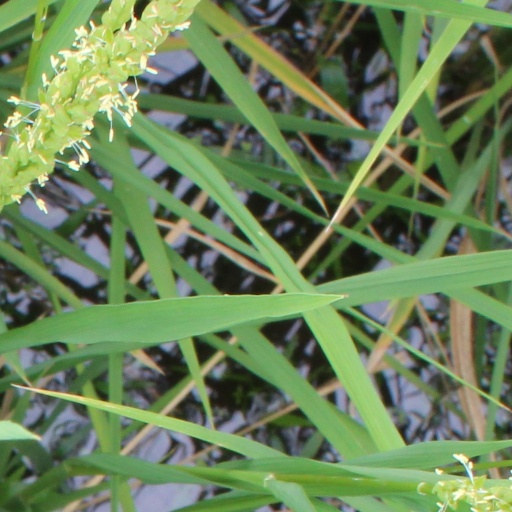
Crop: rice